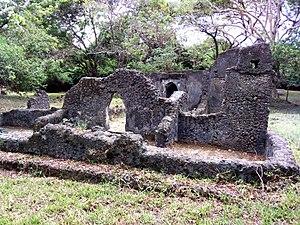
Mosquée